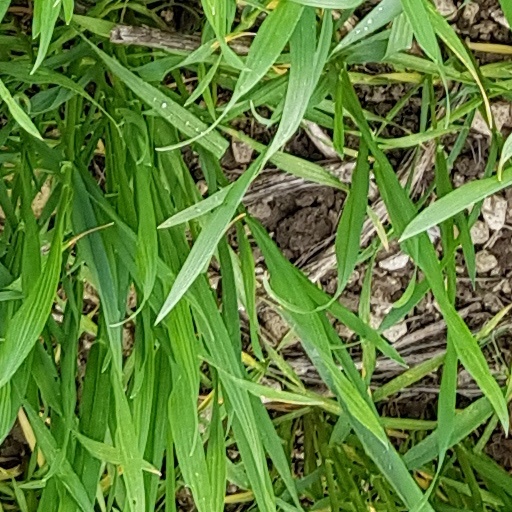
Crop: wheat